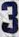
Number: 3